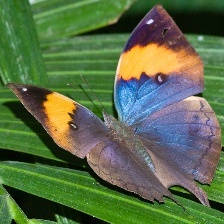
Species: ORANGE OAKLEAF